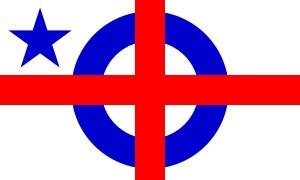
George John Dibbern né Georg Johann Dibbern le 26 mars 1889 à Kiel en Empire allemand et mort le 12 juin 1962, est un écrivain, marin-philosophe, autodéclaré citoyen du monde.